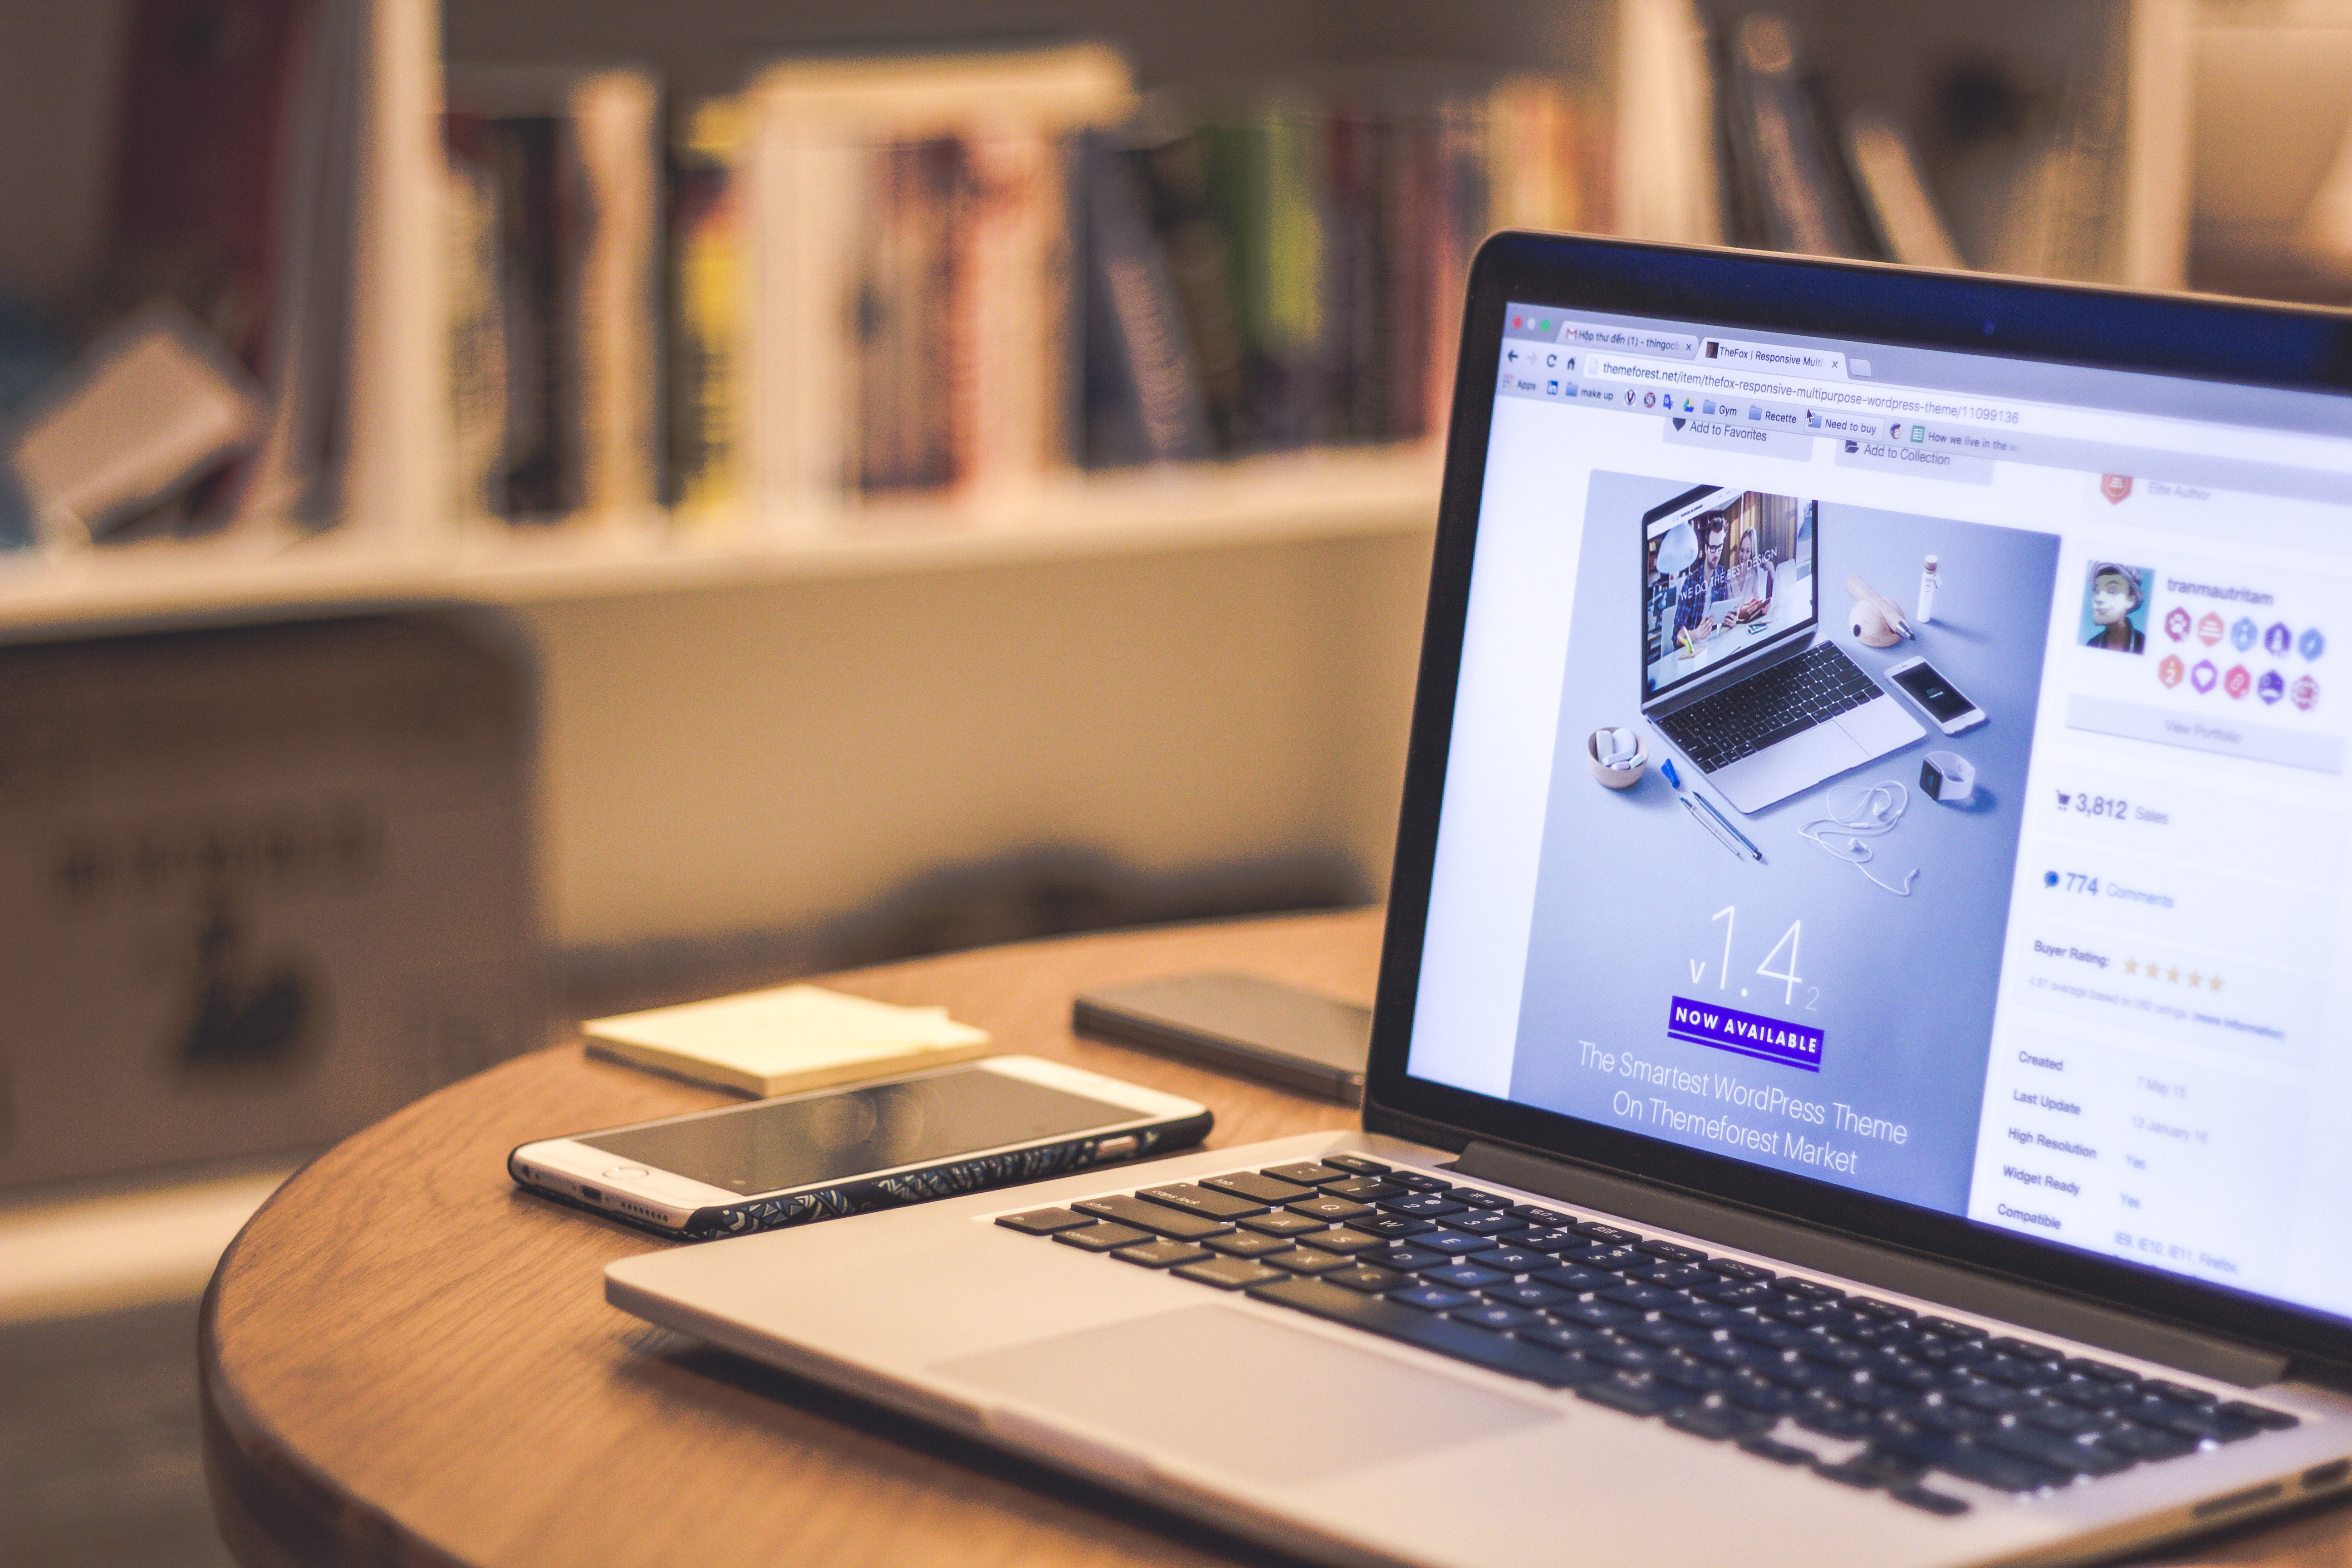
writing, technology, brand, design, editing, personal computer, personal computer hardware